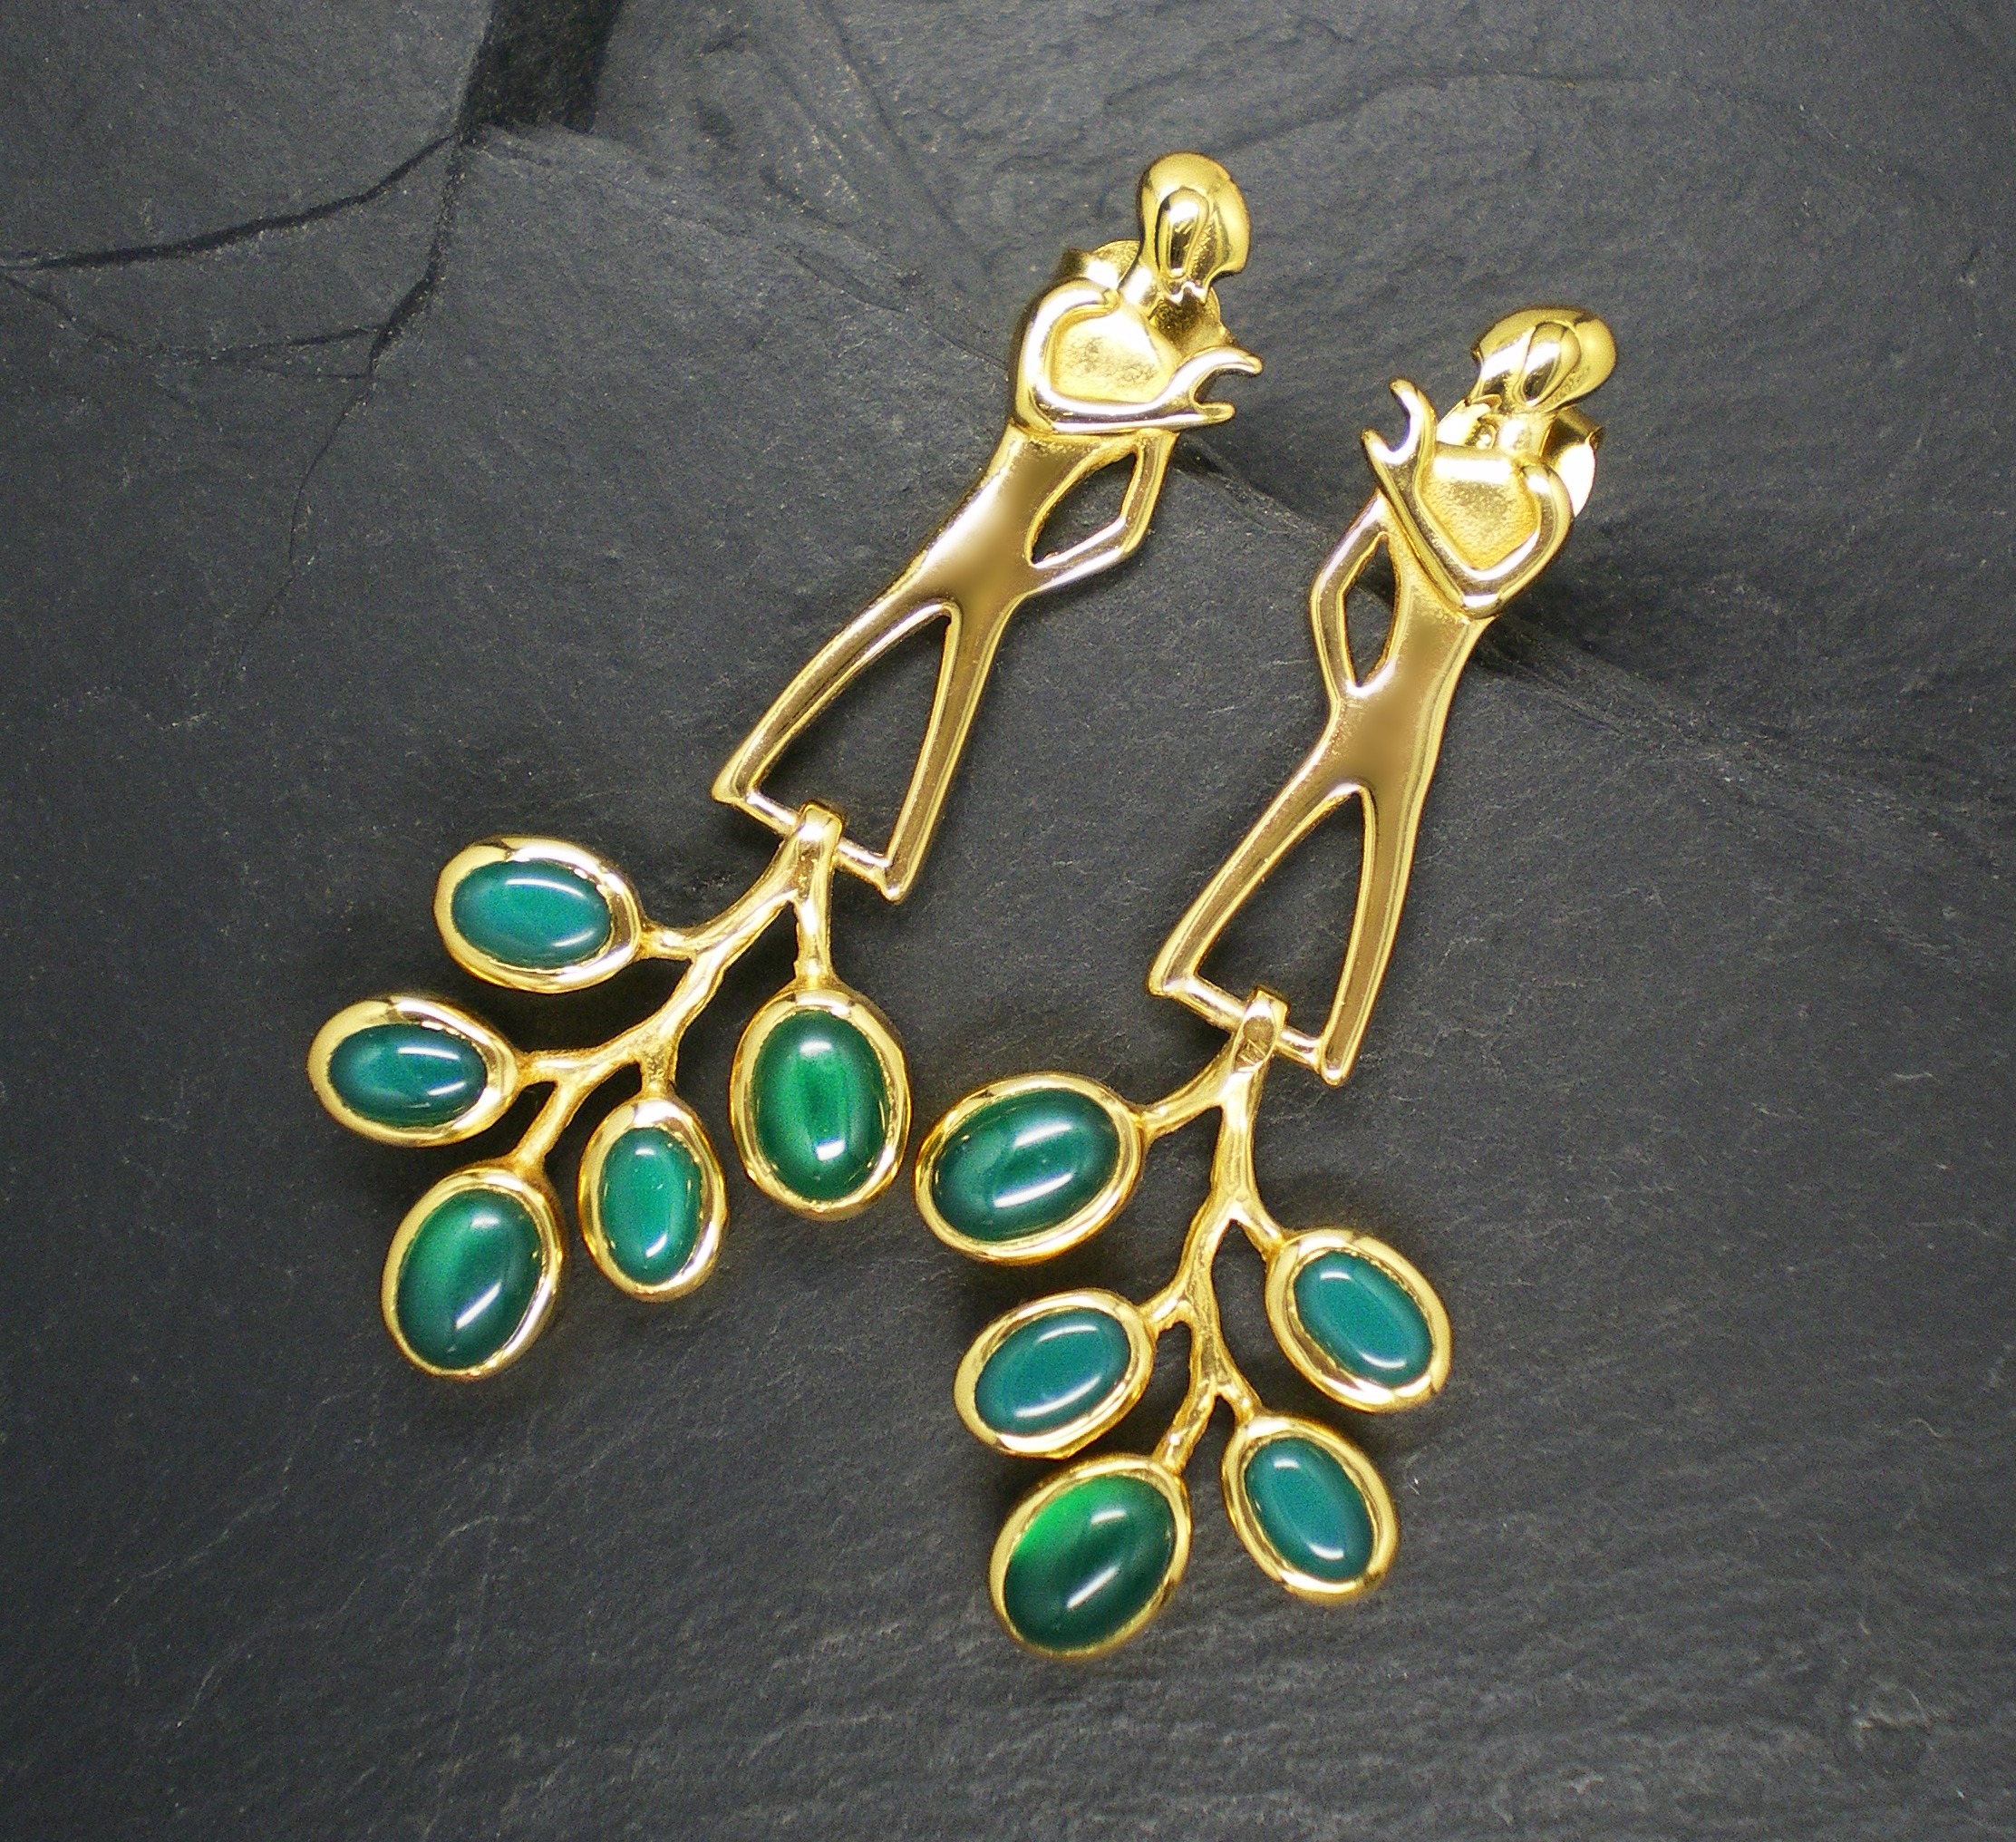
green, communication, human, jewellery, gold, silver, earrings, figures, gemstone, pendant, gems, taken, rooted, fashion accessory, gold version, leaf shaped